Mužlja

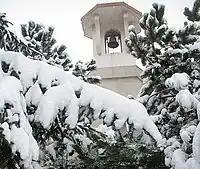
Church of Holy Dominic Savio (1994) at Peskara (Colony) in snow.

Mužlja is a neighborhood of the Zrenjanin city in Serbia. Formerly, it had been a separate village that joined with Zrenjanin in 1981.